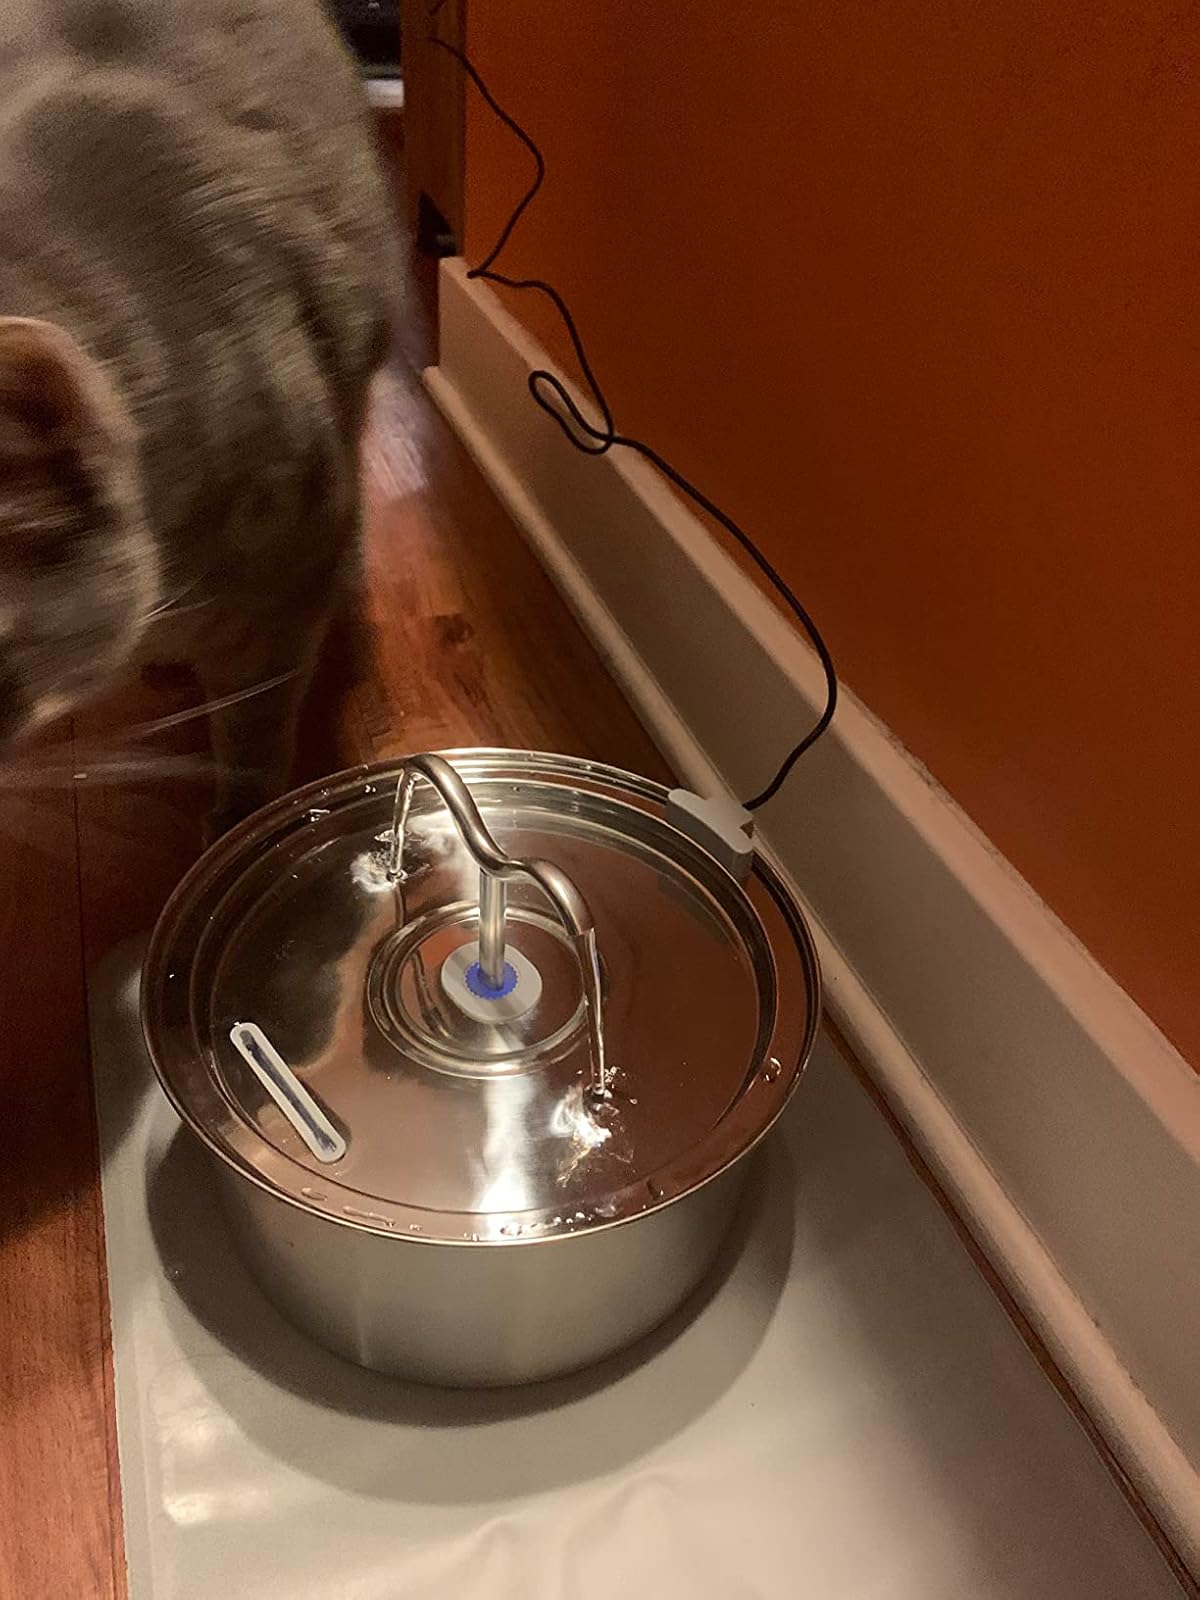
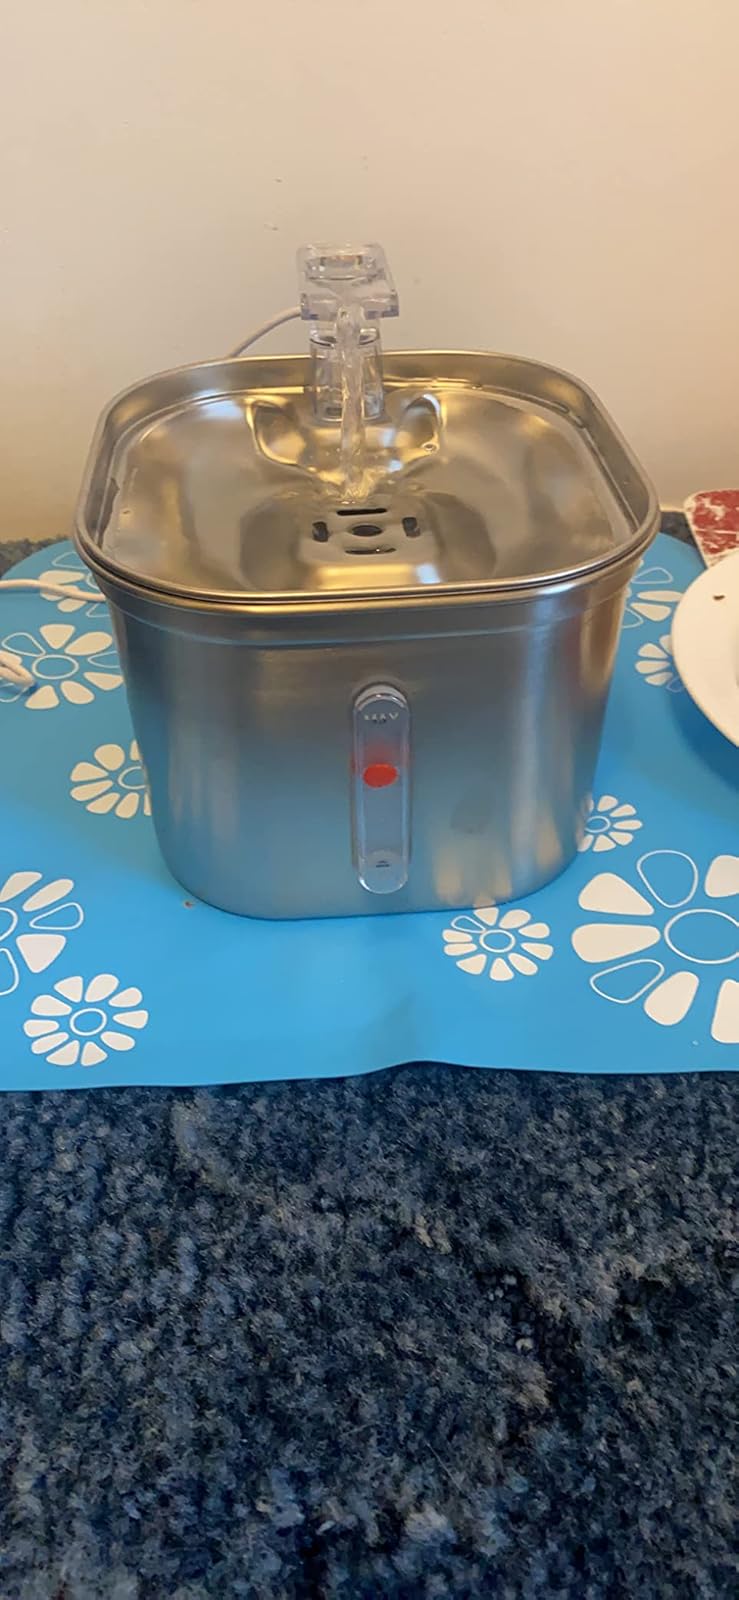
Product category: items_bowl
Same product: no